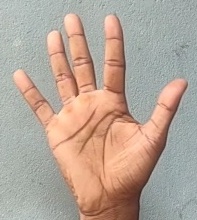
ASL sign: 5